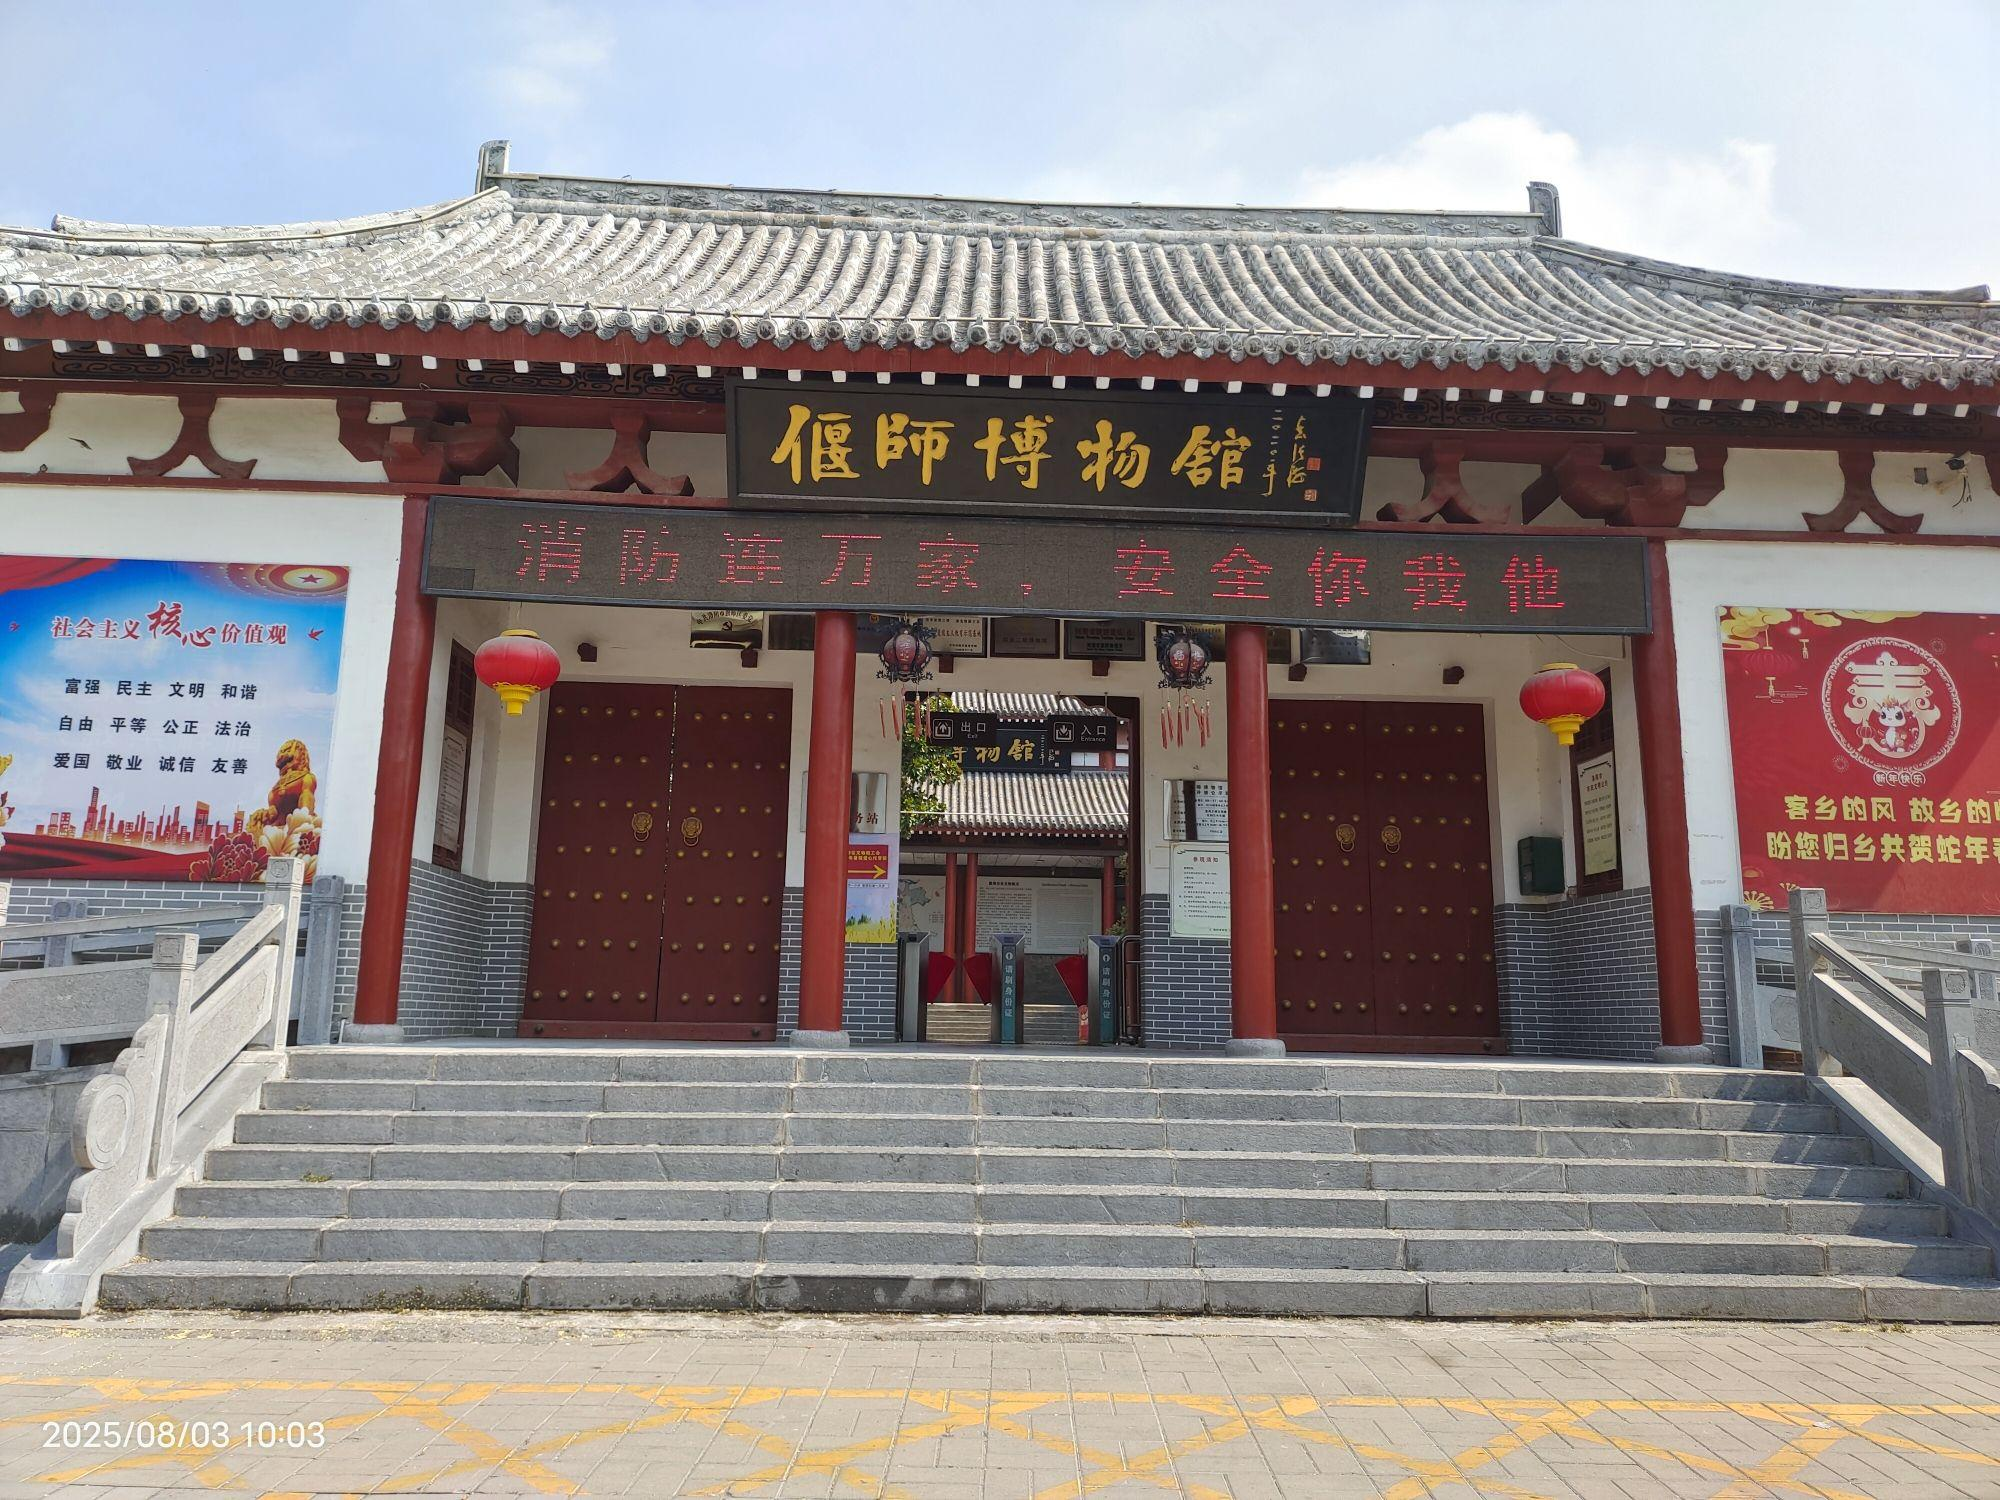
地标名称：偃师博物馆